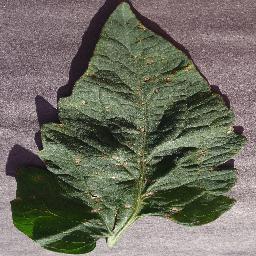
Label: Tomato___Target_Spot